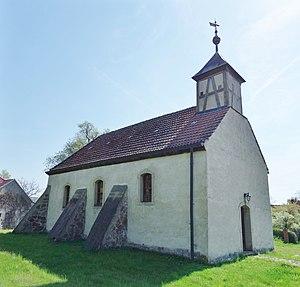
Vue du nord-ouest de l'église et des contre-forts à Schmögelsdorf , ville de Treuenbrietzen , arrondissement de Potsdam-Mittelmark , état fédéral de Brandebourg, Allemagne Object location52°